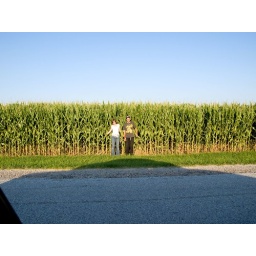
Corn field in the county. Note, my boy is 6'1&amp;quot;